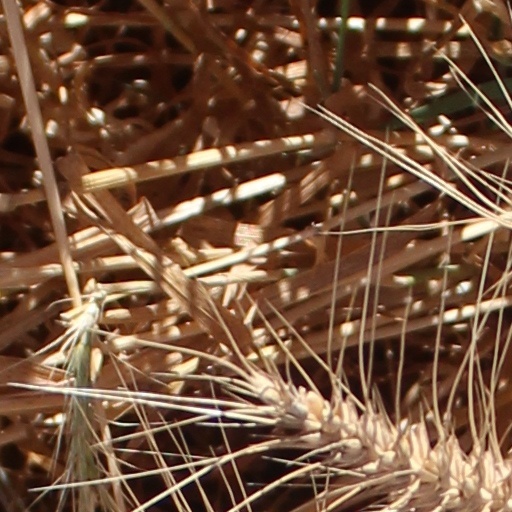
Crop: wheat